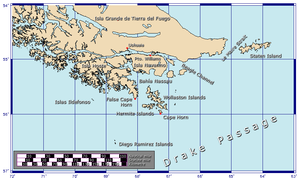
Isaac Le Maire, né à Tournai en 1558 et mort à Egmond aan den Hoef en 1624, est un commerçant néerlandais, originaire des Pays-Bas méridionaux, fondateur de la Compagnie du Brabant et l'un des principaux actionnaires des débuts de la Compagnie néerlandaise des Indes orientales dont il est gouverneur en 1602, et le fondateur de la Compagnie australienne. Il fut une des plus importantes fortunes de Hollande et le promoteur du voyage de découverte du cap Horn.
L'expédition Garcia de Nodal fut affrétée en 1619 par le roi Philippe II d'Espagne pour effectuer une reconnaissance du passage entre les océans Atlantique et Pacifique, au sud de la Terre de Feu, juste découvert par les négociants hollandais Jacob Le Maire et Willem Schouten. Ce fut une expédition réussie, car tous les objectifs furent atteints. En outre, ni vies, ni bateaux ne furent perdus et l'ensemble fut fait en peu de temps.